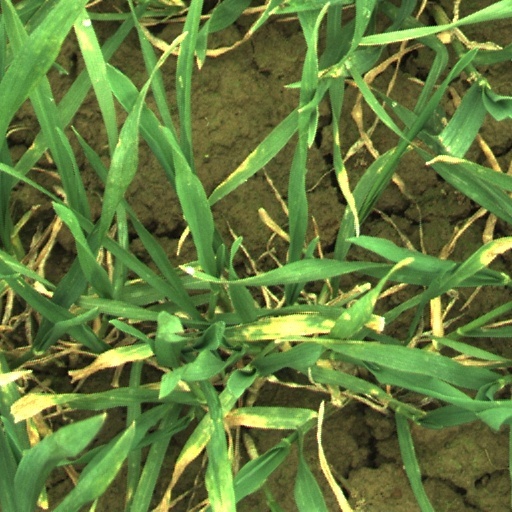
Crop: wheat